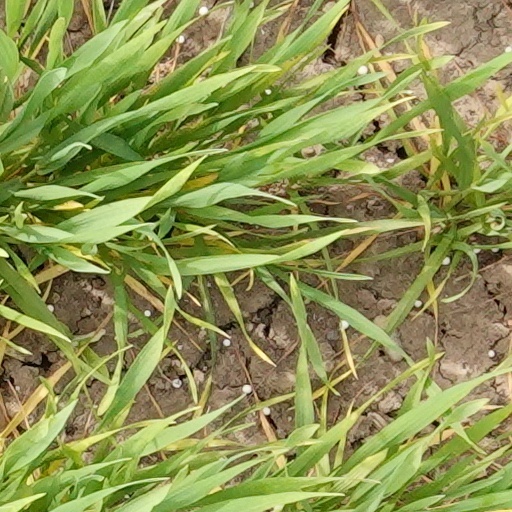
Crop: wheat